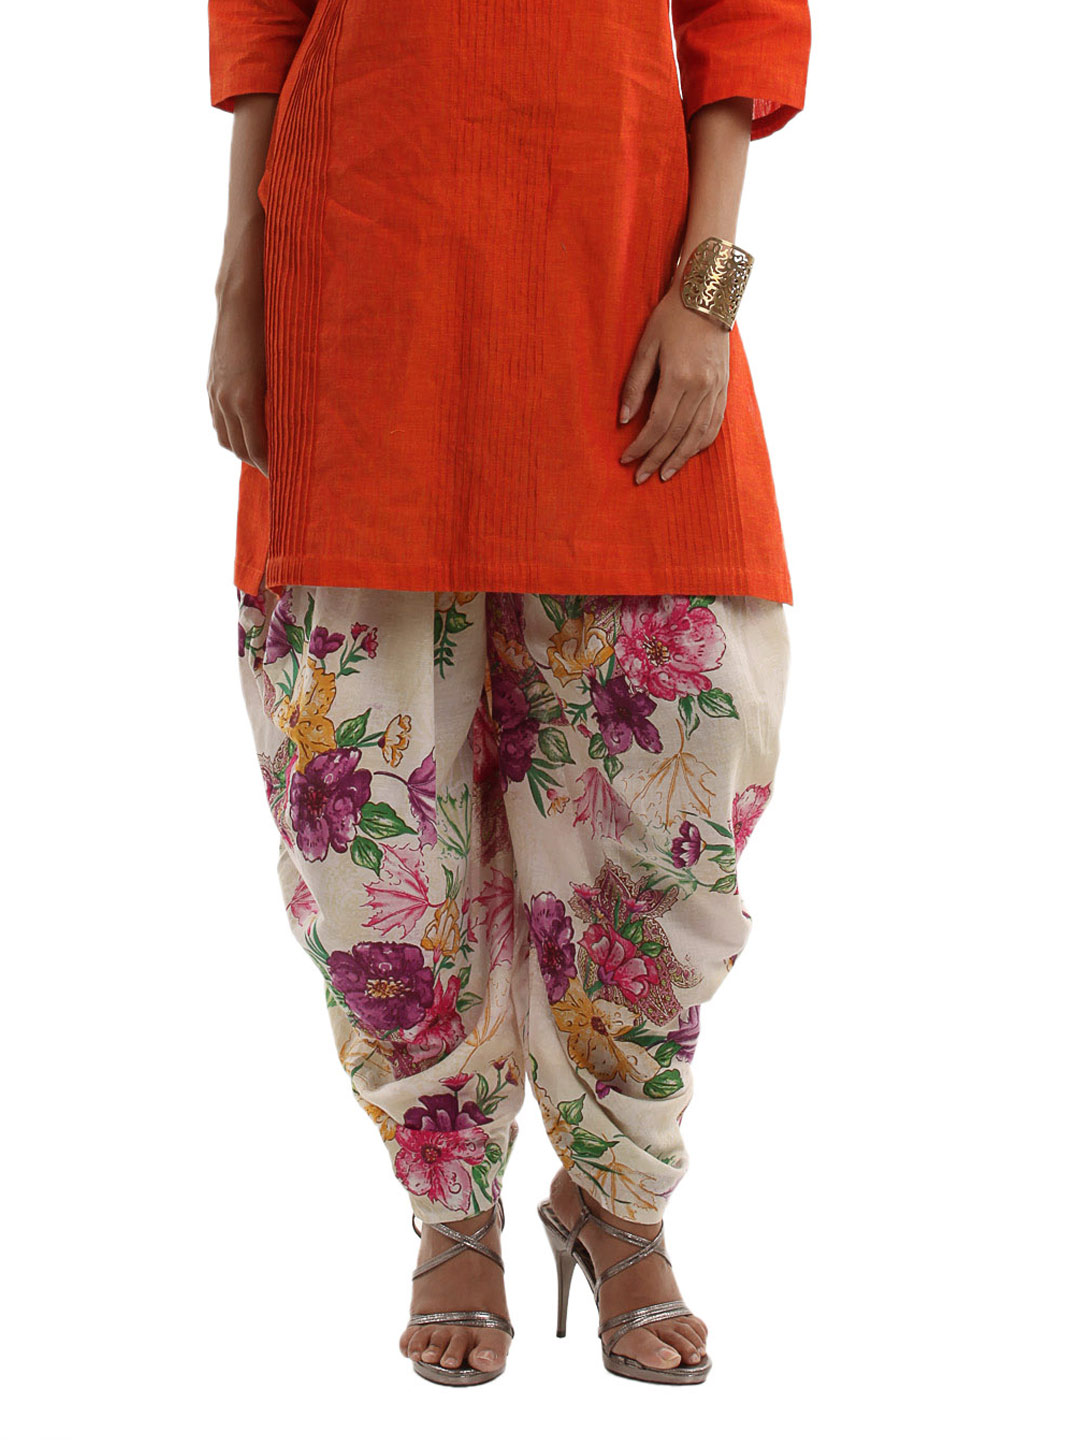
Shree Women & Cream Jodhpuri Salwar
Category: Apparel / Bottomwear / Salwar
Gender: Women
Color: Purple
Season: Summer 2012
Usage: Ethnic